Crystal Coast

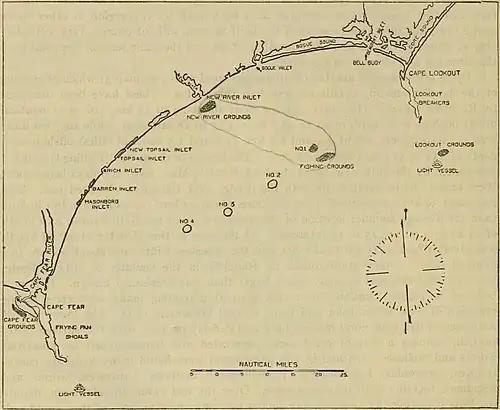
Map of Crystal Coast. The Crystal Coast extends southwestward from Cape Lookout to the New River Inlet.

In North Carolina, the Crystal Coast is an 85-mile stretch of coastline that extends from the Cape Lookout National Seashore, which includes 56 miles of protected beaches, southwestward to the New River. The Crystal Coast is a popular area with tourists and second-home owners in the summer, with a name coined by the Carteret County Tourism Development Authority.